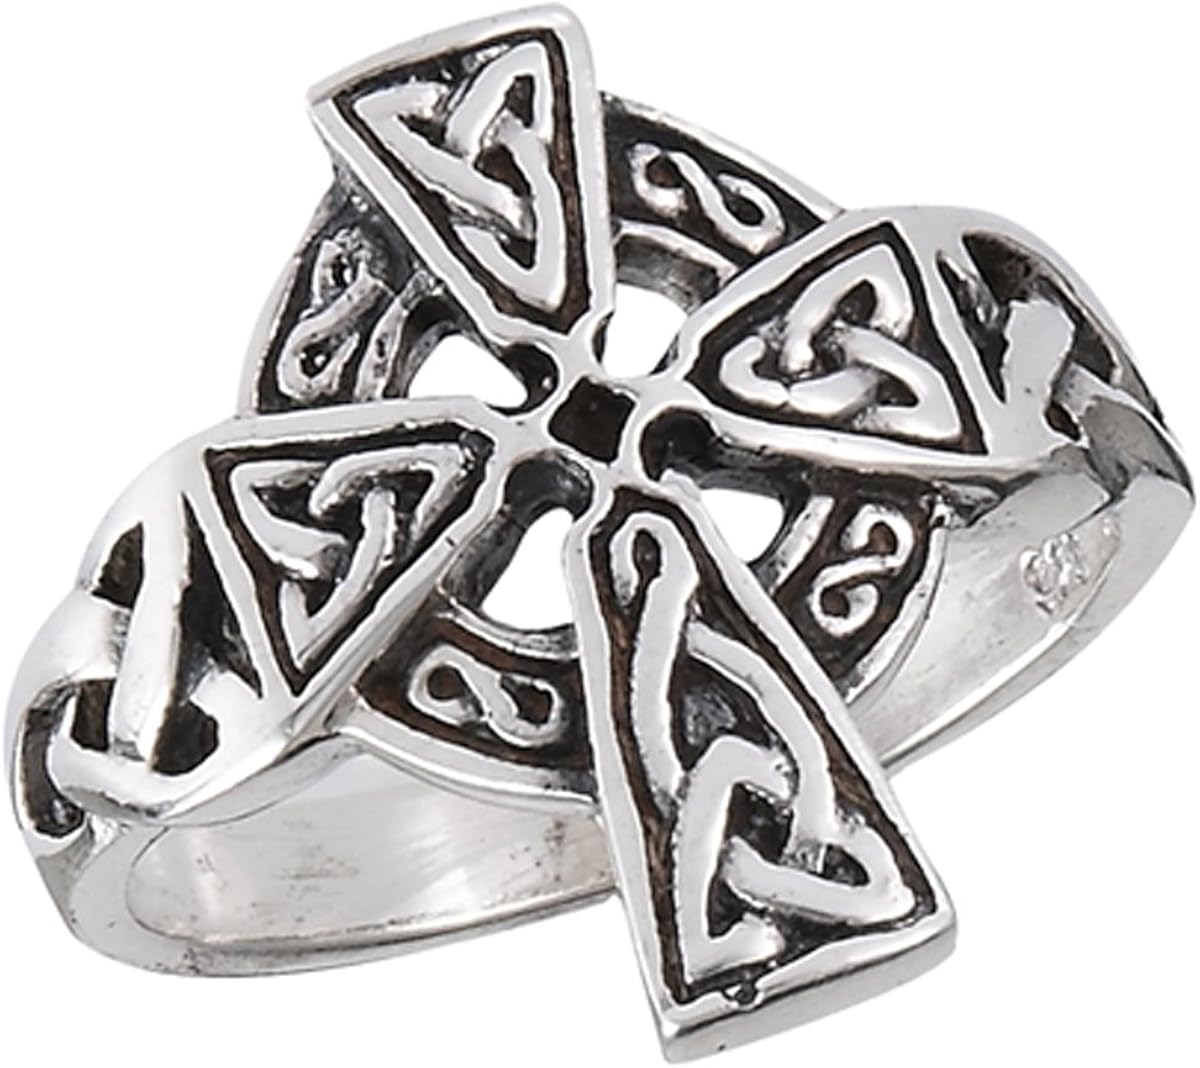
Sterling Silver Women's Oxidized Irish Christian Celtic Trinity Knot Cross Ring (Sizes 6-10)
Category: AMAZON FASHION
Sterling silver is formed when combining pure silver with copper. Sterling silver jewelry has a 925 stamp, meaning that the composition contains 92.5% silver. It is in violation of Federal Trade Commission policy (§23.6.b) to stamp jewelry 925 if it is not entirely 92.5% silver (selling jewelry stamped 925 on sterling silver plated base jewelry is illegal in the United States). Sterling silver improves the jewelry's durability and delays tarnish. Silver should not come into contact with harsh household chemicals such as bleach, ammonia, or chlorine as it may react with the silver and turn it black. To avoid scratches, store sterling silver in a jewelry box. To prevent tarnish, keep sterling silver jewelry in an airtight wrapping, such as a plastic bag, when not in use. Use a polish cloth to remove tarnish.
Features: Solid Sterling Silver w/ 925 stamp | 30 Day Return/Exchange Policy | Prompt Shipping